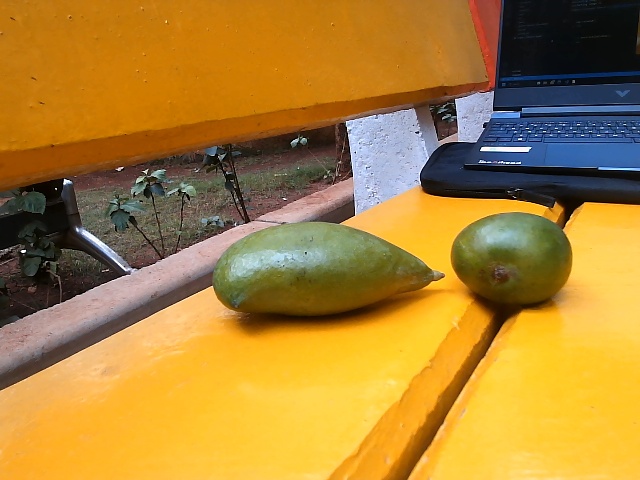
Label: Raw_Mango